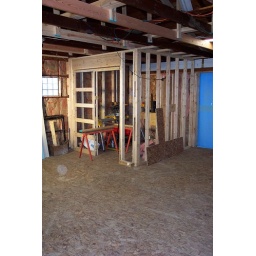
view of rough in for bathroom with pocket door framing